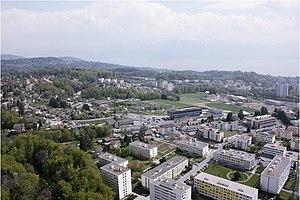
Le parc Biopôle de Lausanne, Suisse, est un parc scientifique de huit hectares qui a pour but d'accueillir des sociétés principalement actives dans le secteur des sciences de la vie. Biopôle SA est le propriétaire du terrain sur lequel se trouve le parc consacré aux sciences de la vie et met à disposition des surfaces pour des utilisations industrielles, recherche et développement ou administratives. Centrée sur l’oncologie, l’immunologie, la santé personnalisée et numérique, Biopôle accueille une communauté dynamique de 600 talents de divers horizons.